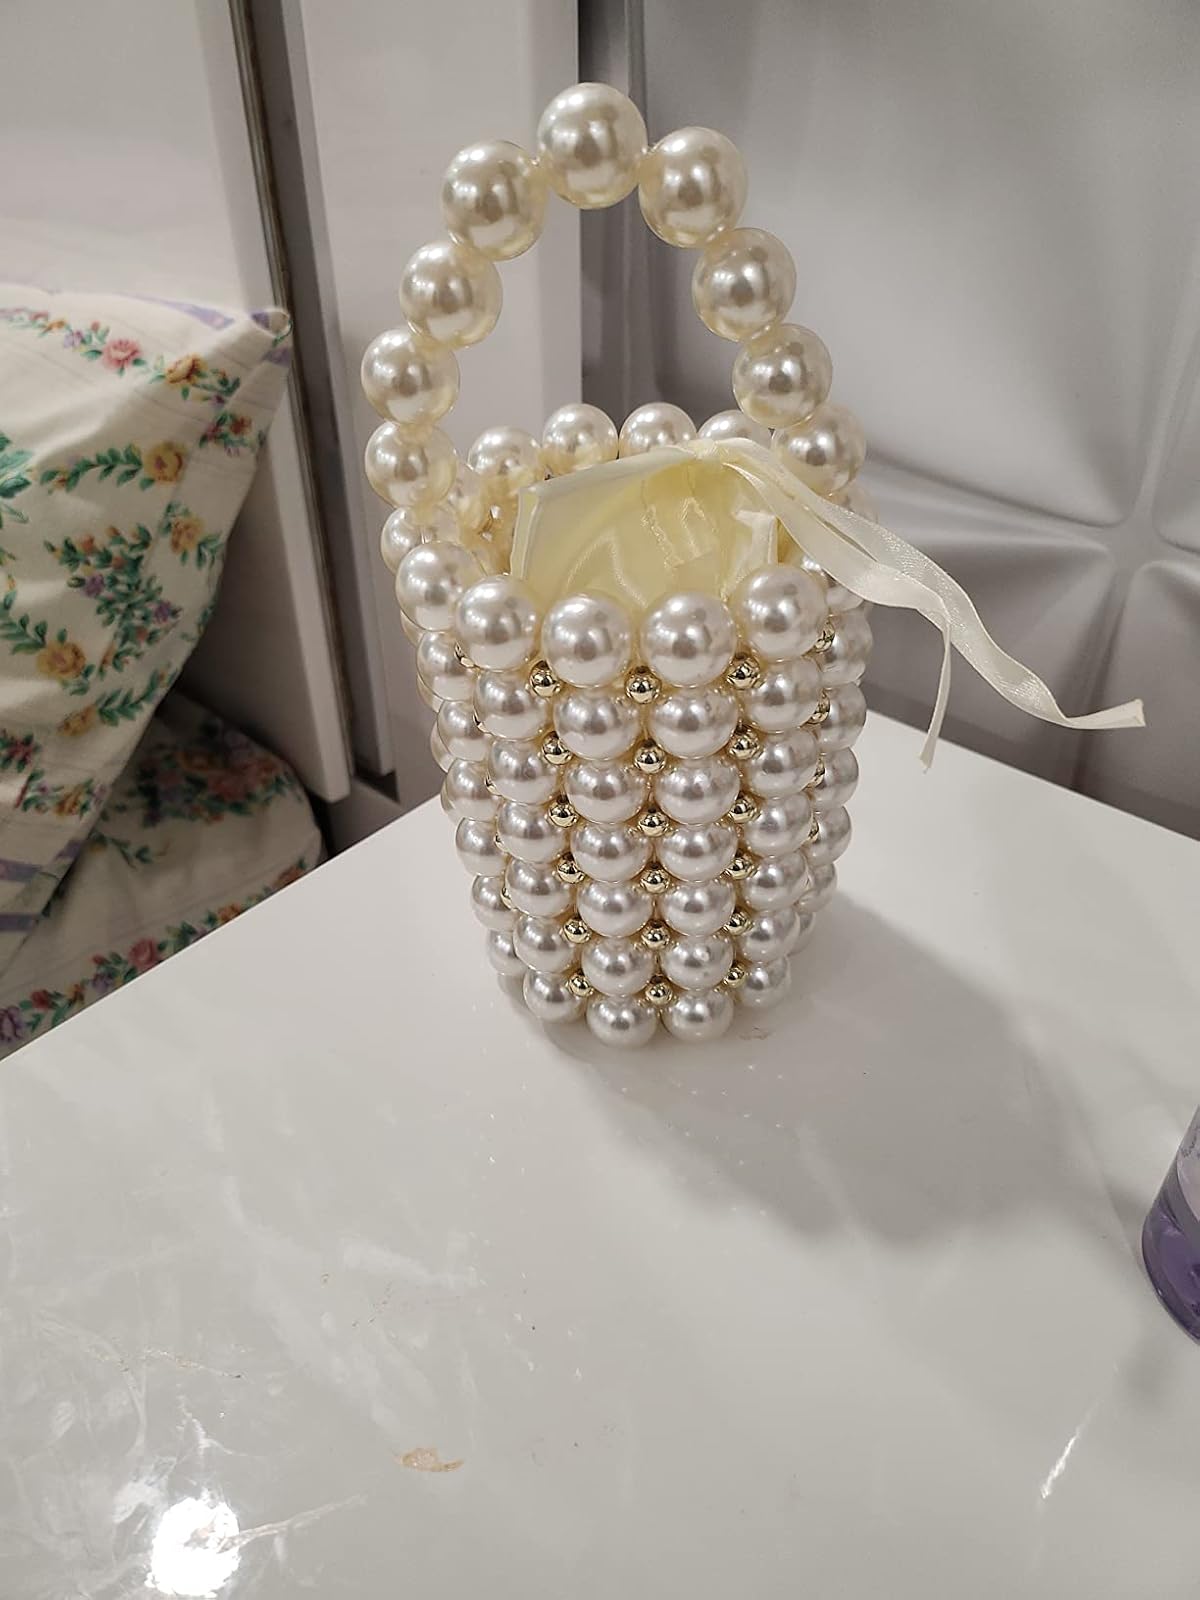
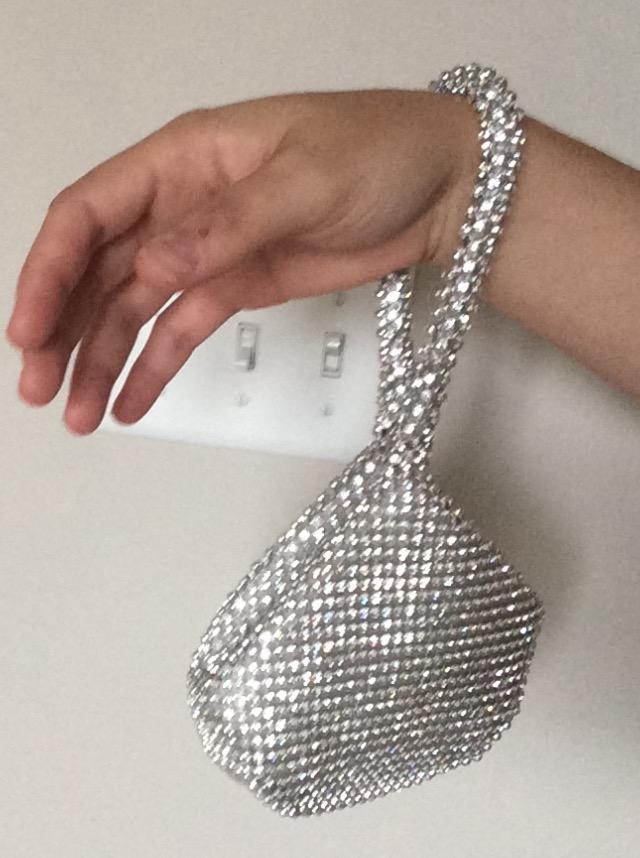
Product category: accessories_handbag
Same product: no